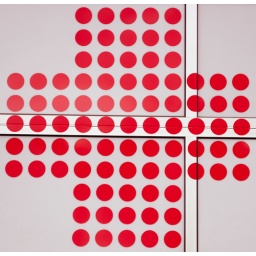
Found on the door of a red cross station near the harbor of muenster. Shot to fulfil the happyshooting task &amp;quot;Punkt&amp;quot;.